Mizuma Kannon Station

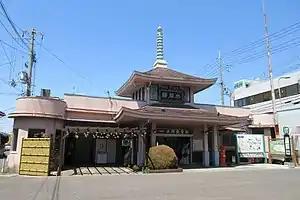
Mizuma Kannon Station, May 2019

is a passenger railway station located in the city of Kaizuka, Osaka Prefecture, Japan, operated by the private railway operator Mizuma Railway.